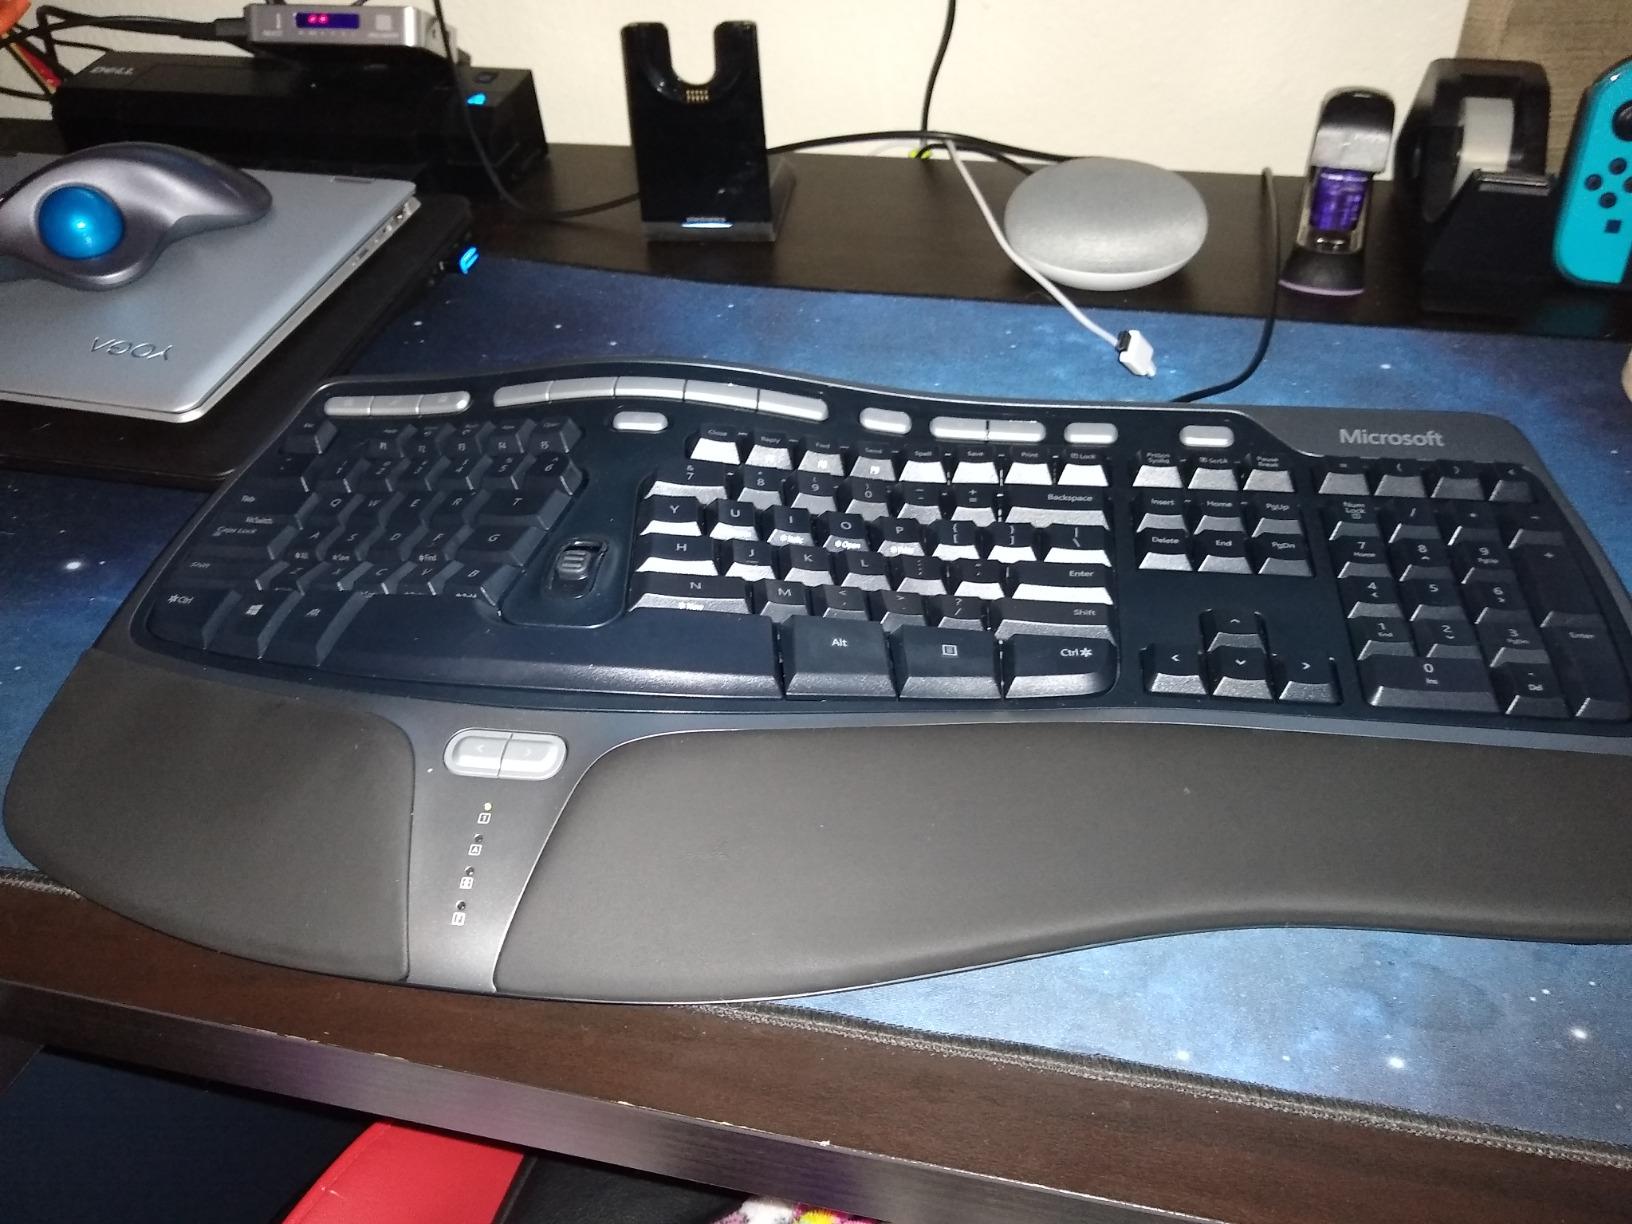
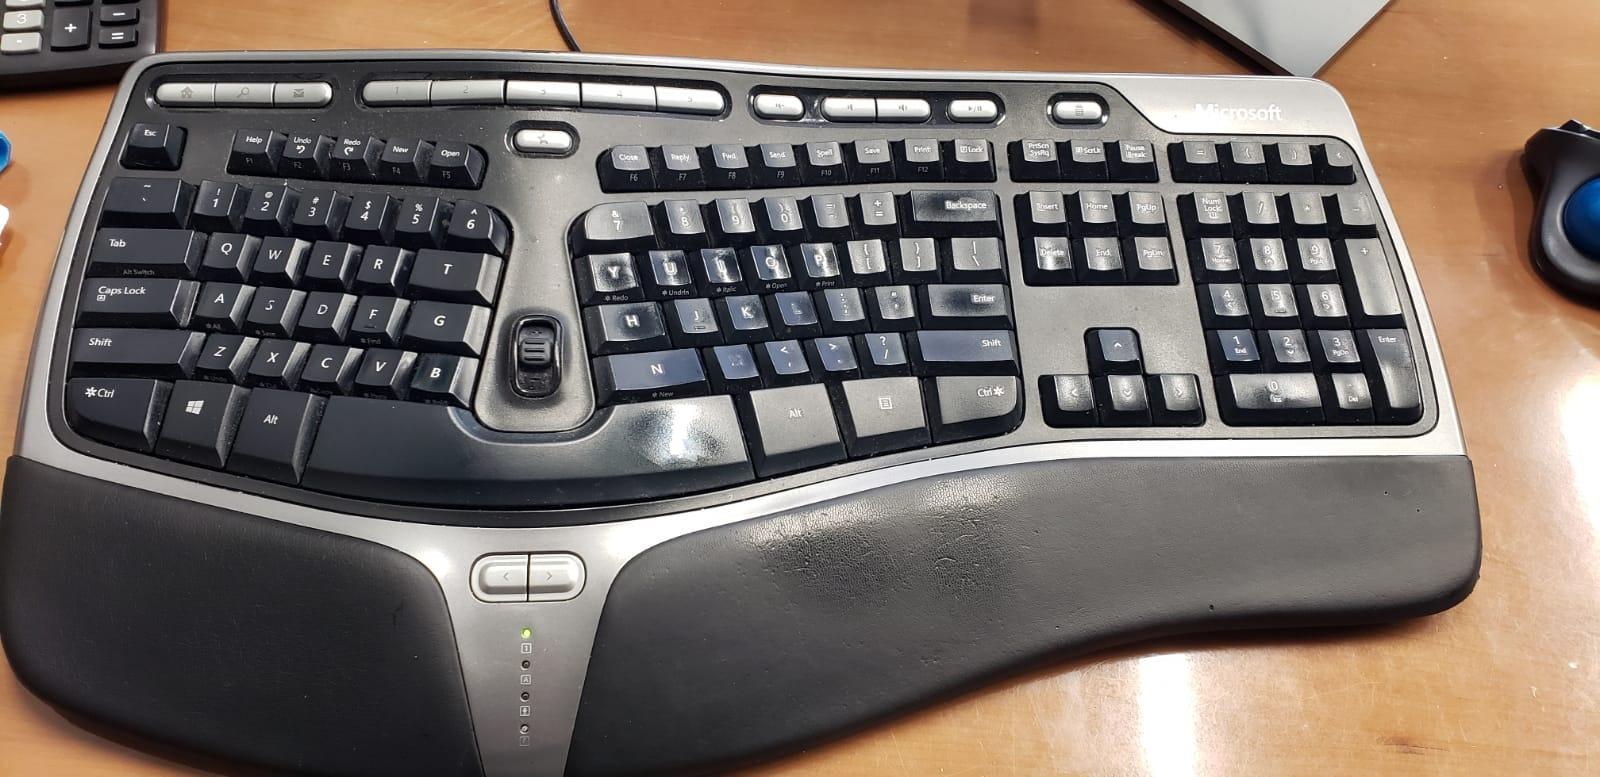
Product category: keyboard
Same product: yes